Nick Solak

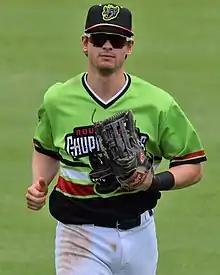
Solak with the Round Rock Express in 2022

Nicholas Blake Solak (born January 11, 1995) is an American professional baseball second baseman and outfielder in the Pittsburgh Pirates organization. He has previously played in Major League Baseball (MLB) for the Texas Rangers, Atlanta Braves, and Detroit Tigers. Solak played college baseball for the Louisville Cardinals.